Stud contact system

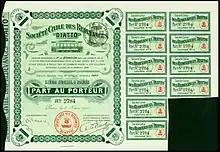
Share of the Soc. Civile des Redevances "Diatto", issued 2. March 1900 with illustrations of the Diatto studs

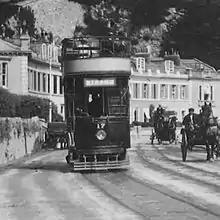
The Dolter stud system in use at Torquay from 1907 until 1911

The Diatto stud system was the most common in France, with over 20,000 studs in use. It was invented by an Italian, Alfredo Diatto of Turin and was first installed in Tours in 1899, followed by four of the Paris tramway companies in 1900.